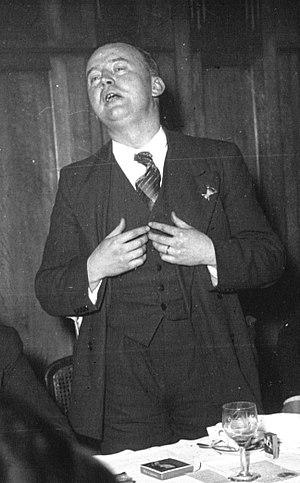
Henri Dorgères en 1937.
Henri-Auguste d’Halluin, dit Henri Dorgères, né le 6 février 1897 à Wasquehal et mort le 22 janvier 1985 à Yerres, est un homme politique et syndicaliste français.
L'histoire de Wasquehal est connue à partir du IXᵉ siècle, par la mention de la ville dans l'acte de donation de Louis le Pieux à sa fille Gisèle, sœur de Charles II le Chauve et petite-fille de Charlemagne, à l'Abbaye Saint-Calixte de Cysoing, en 835.